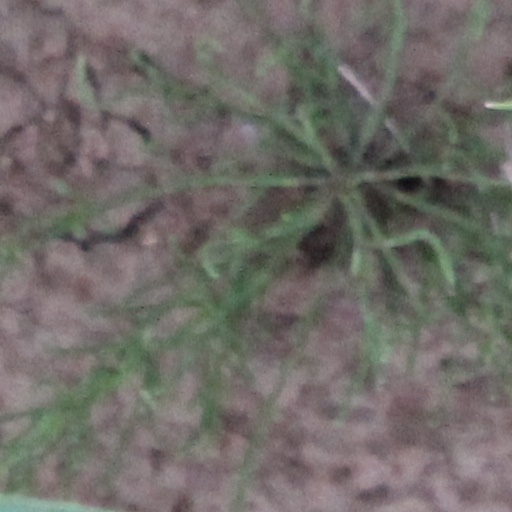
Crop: wheat